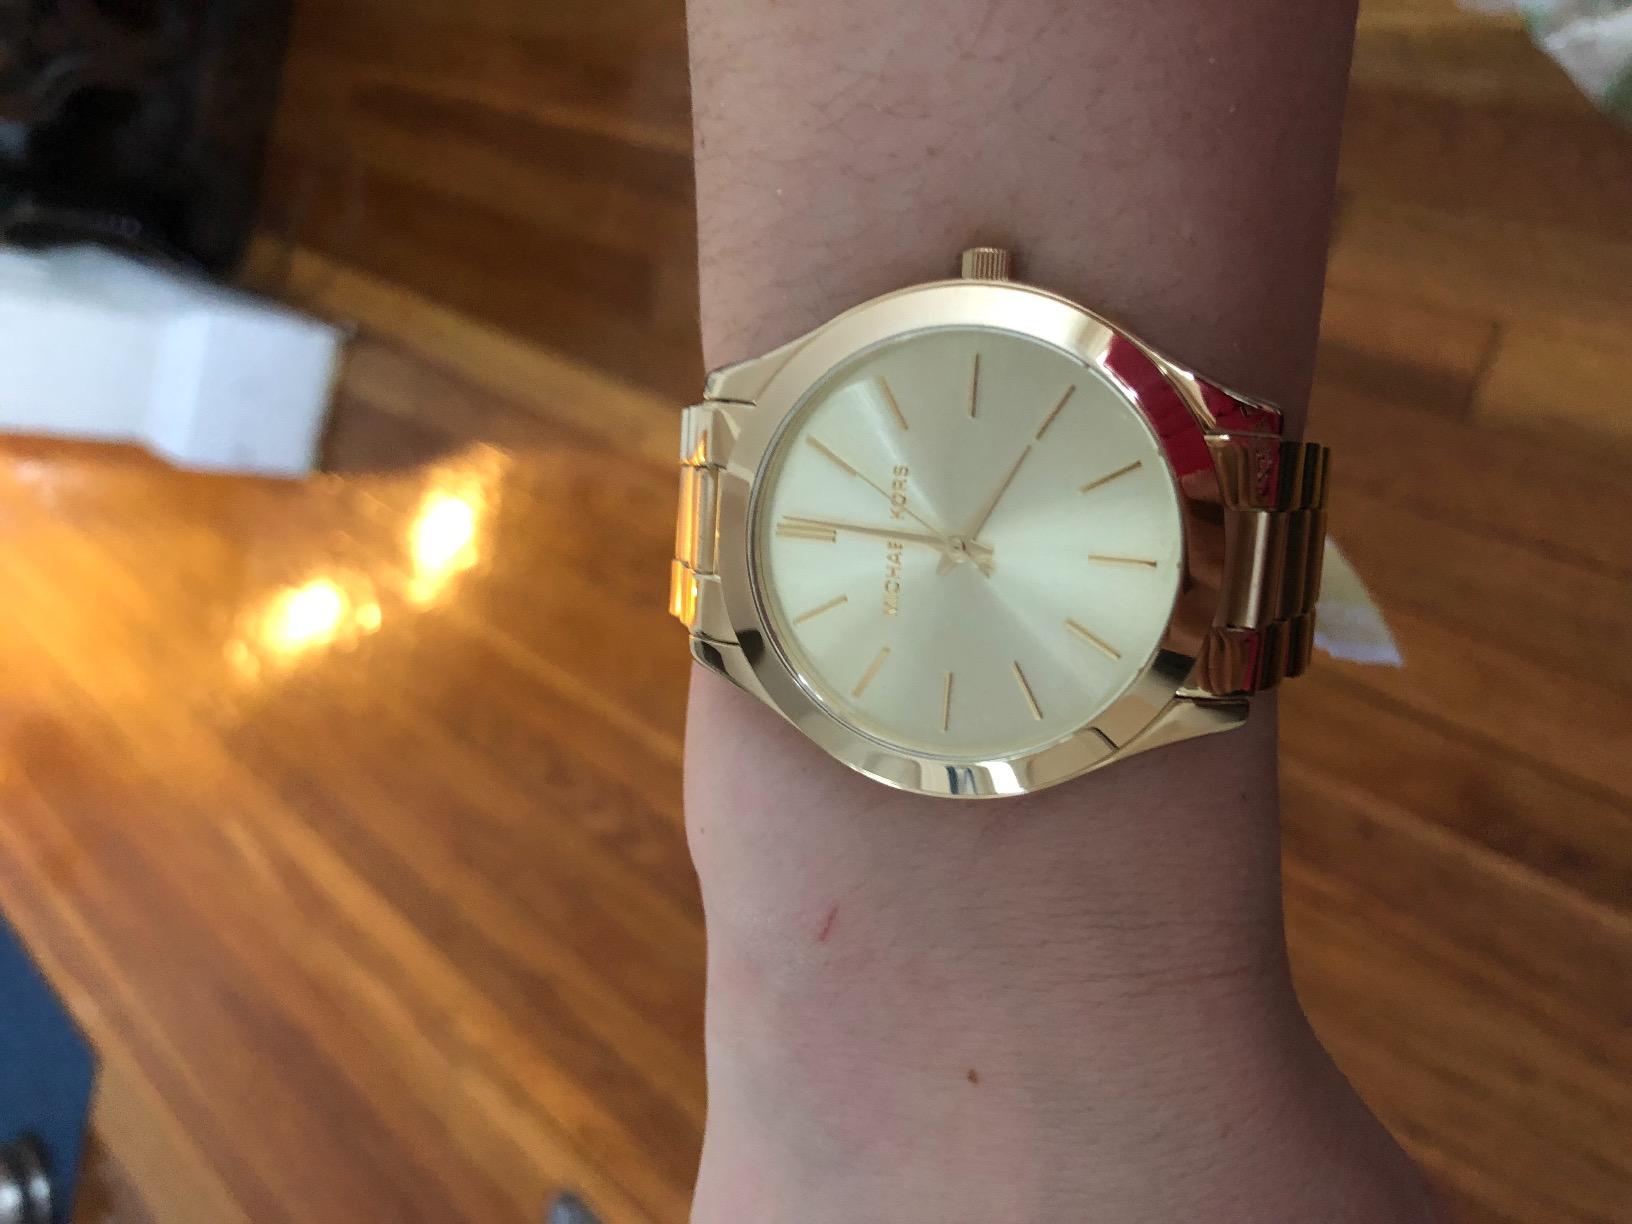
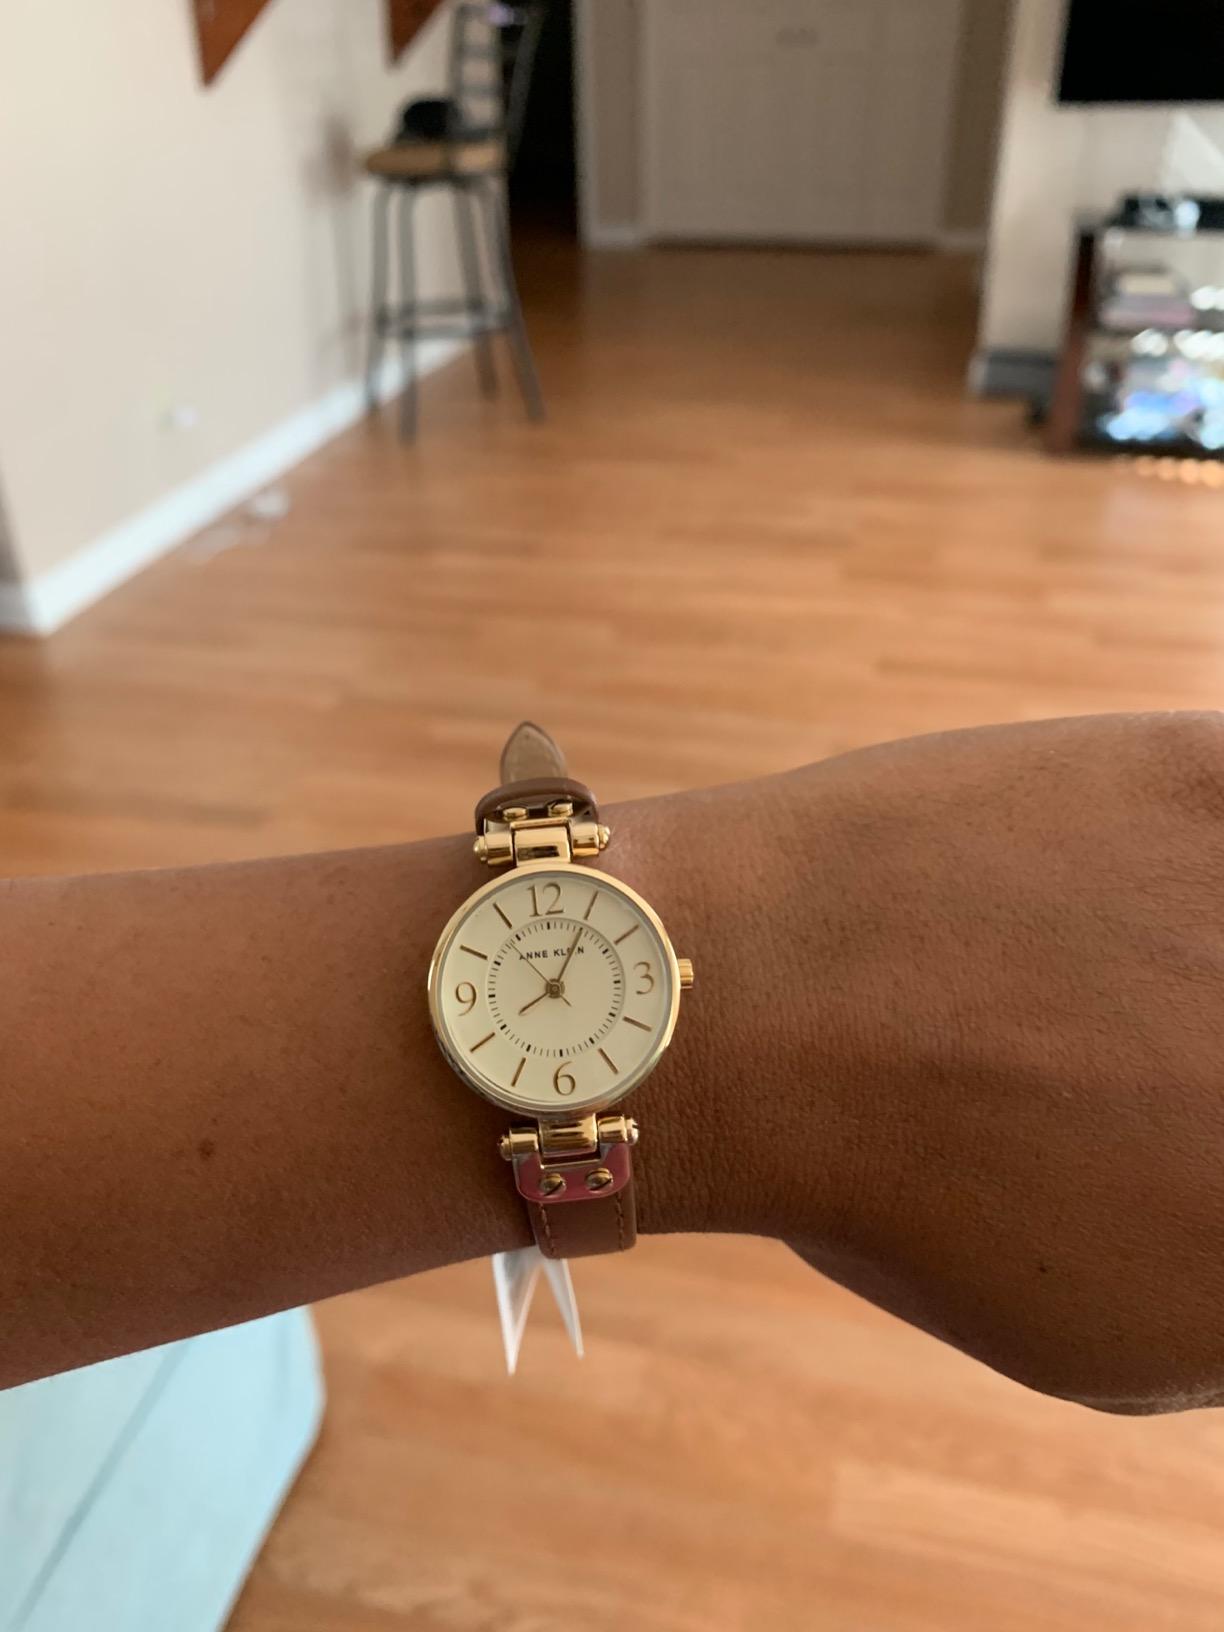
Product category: accessories_watch
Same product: no